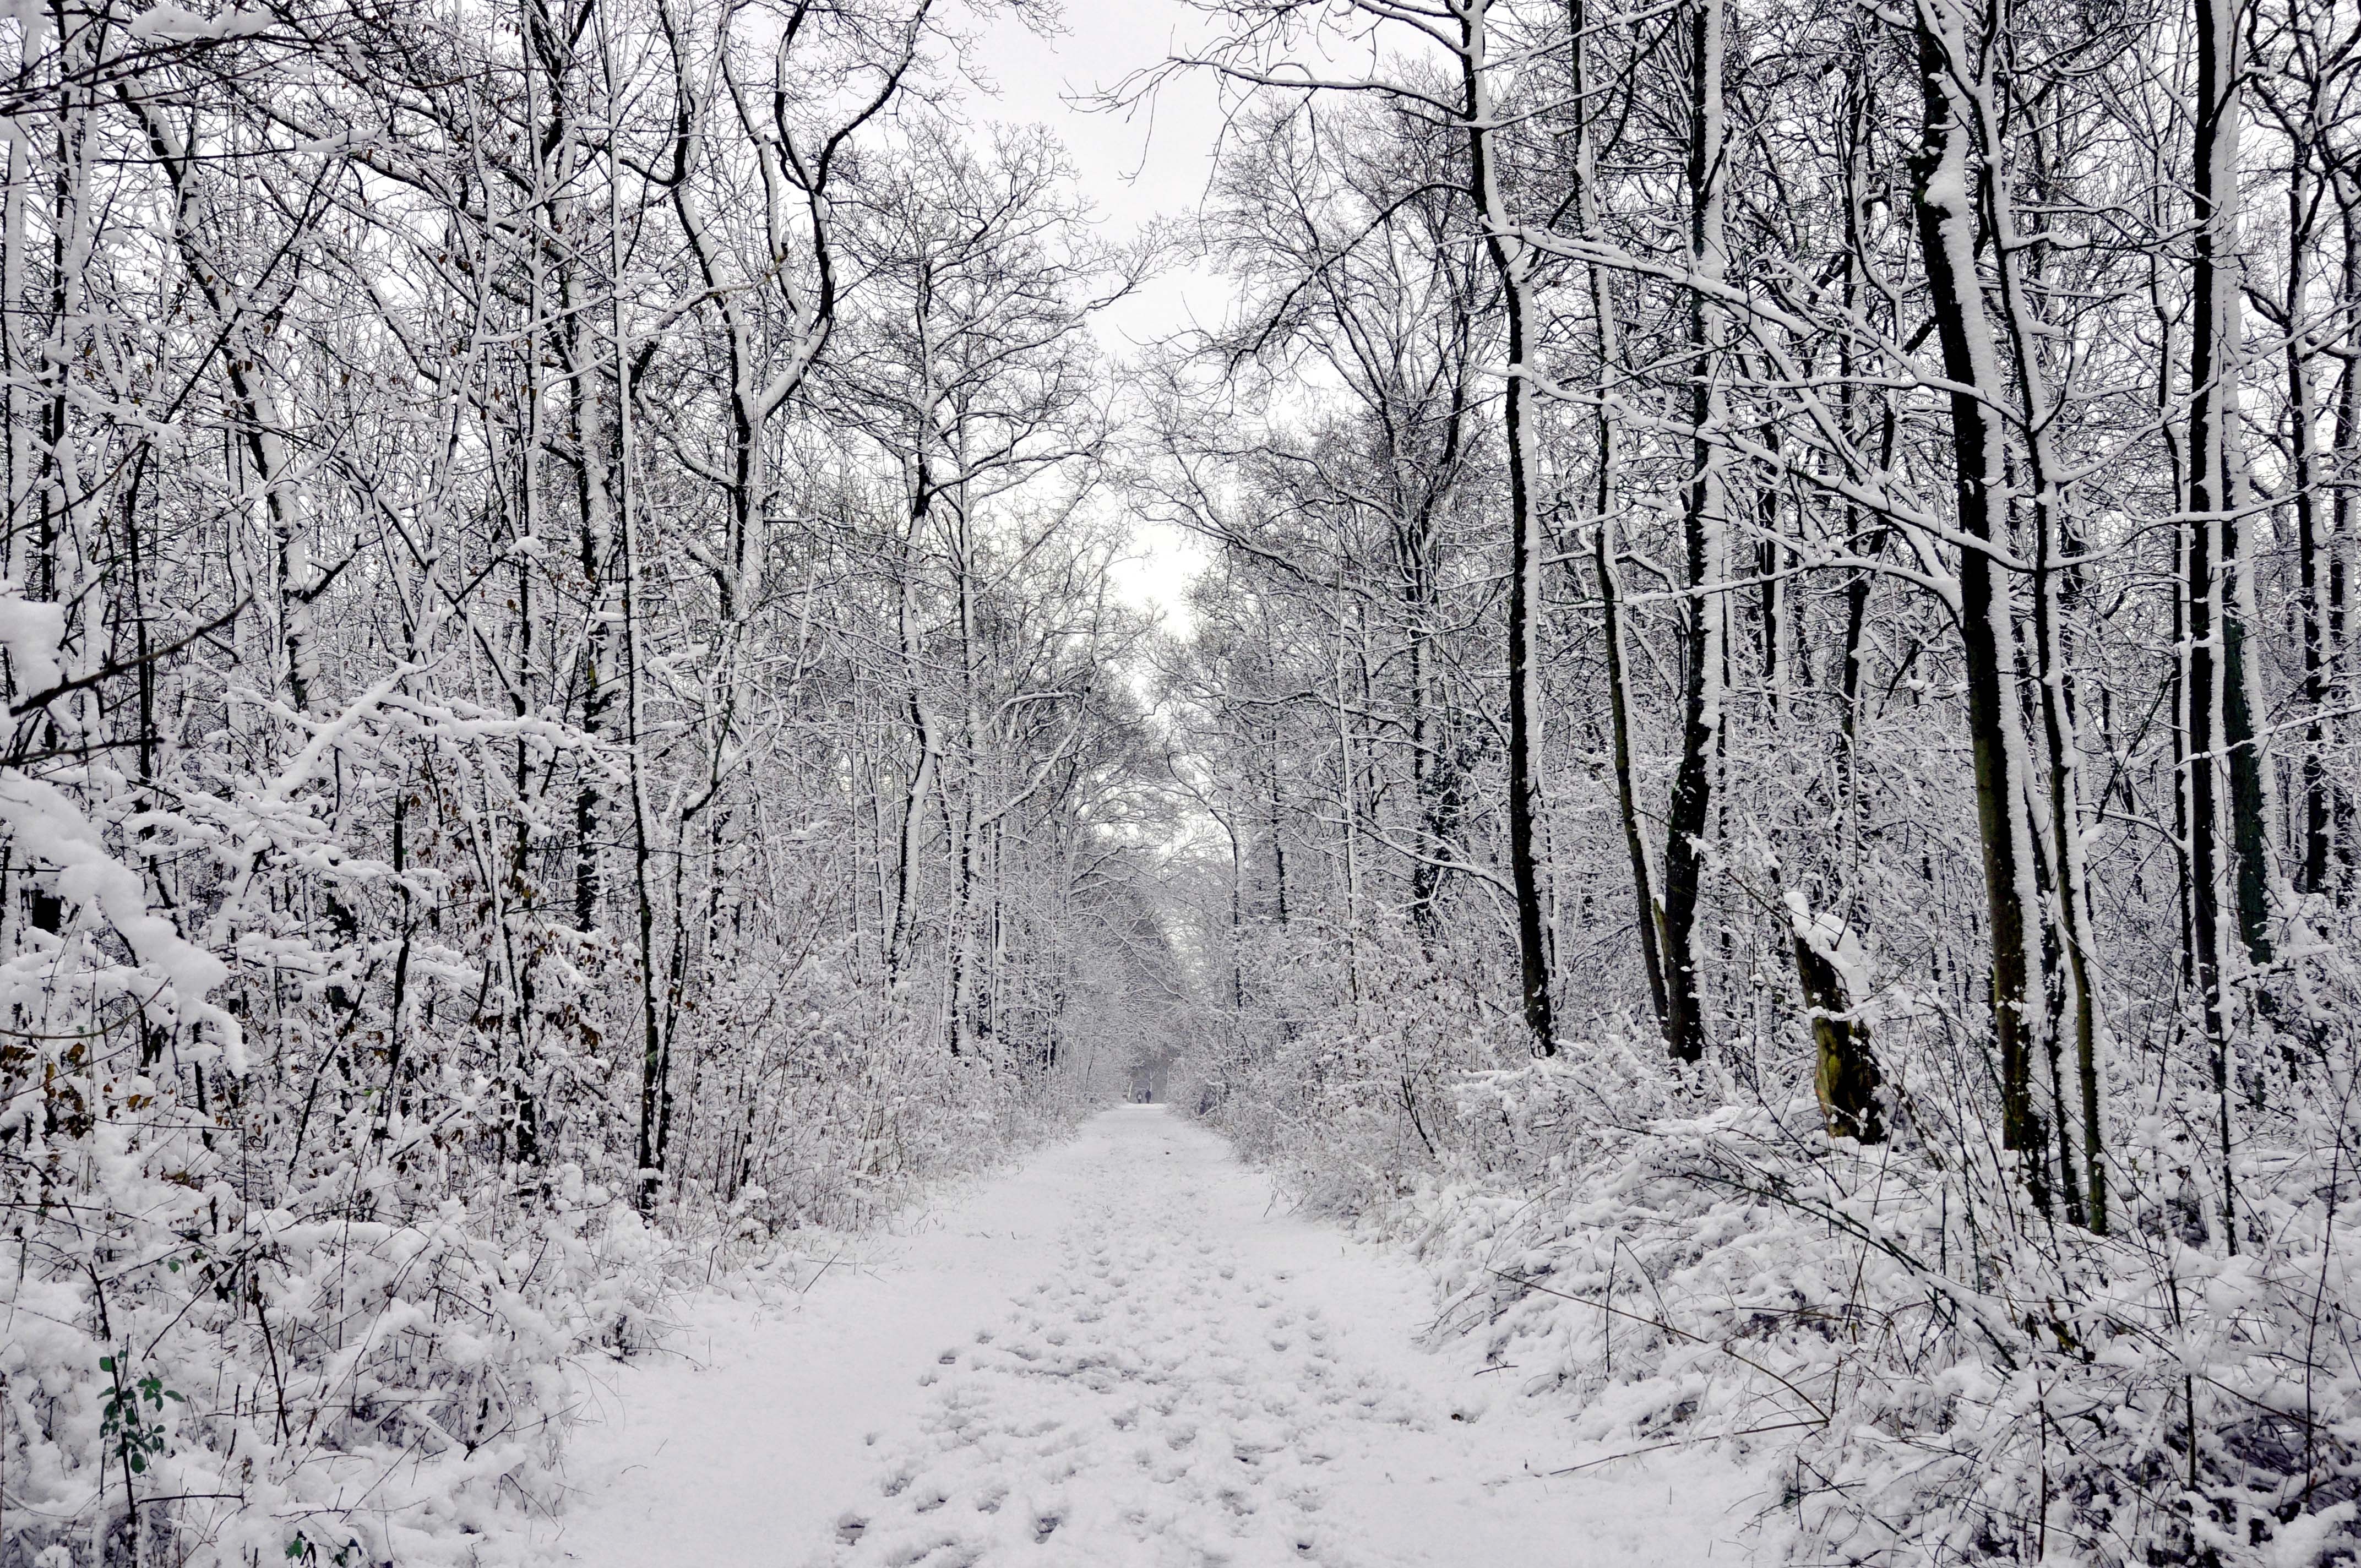
tree, forest, branch, snow, winter, black and white, frost, weather, monochrome, season, blizzard, woodland, habitat, winter forest, freezing, monochrome photography, natural environment, woody plant, winter storm, forest running tracks, eringefeld